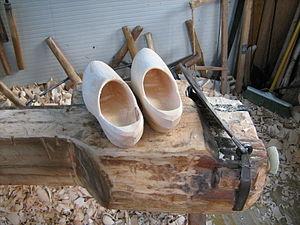
Un sabot est à l'origine une chaussure réalisée en creusant un morceau de bois pour que le pied puisse s'y glisser. Il est fait d'un seul tenant. La discipline s’appelle le sabotage, et le métier, le sabotier.